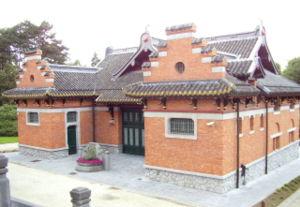
Musée d’Art japonais, Laeken (Bruxelles)
Les musées d'Extrême-Orient situés à Laeken font partie des musées royaux d'Art et d'Histoire de Bruxelles.